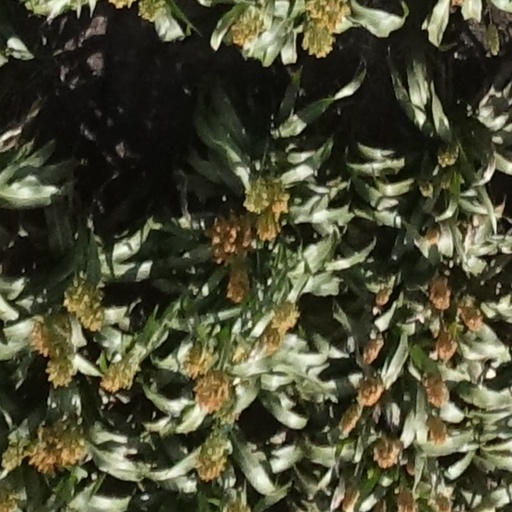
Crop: sorghum